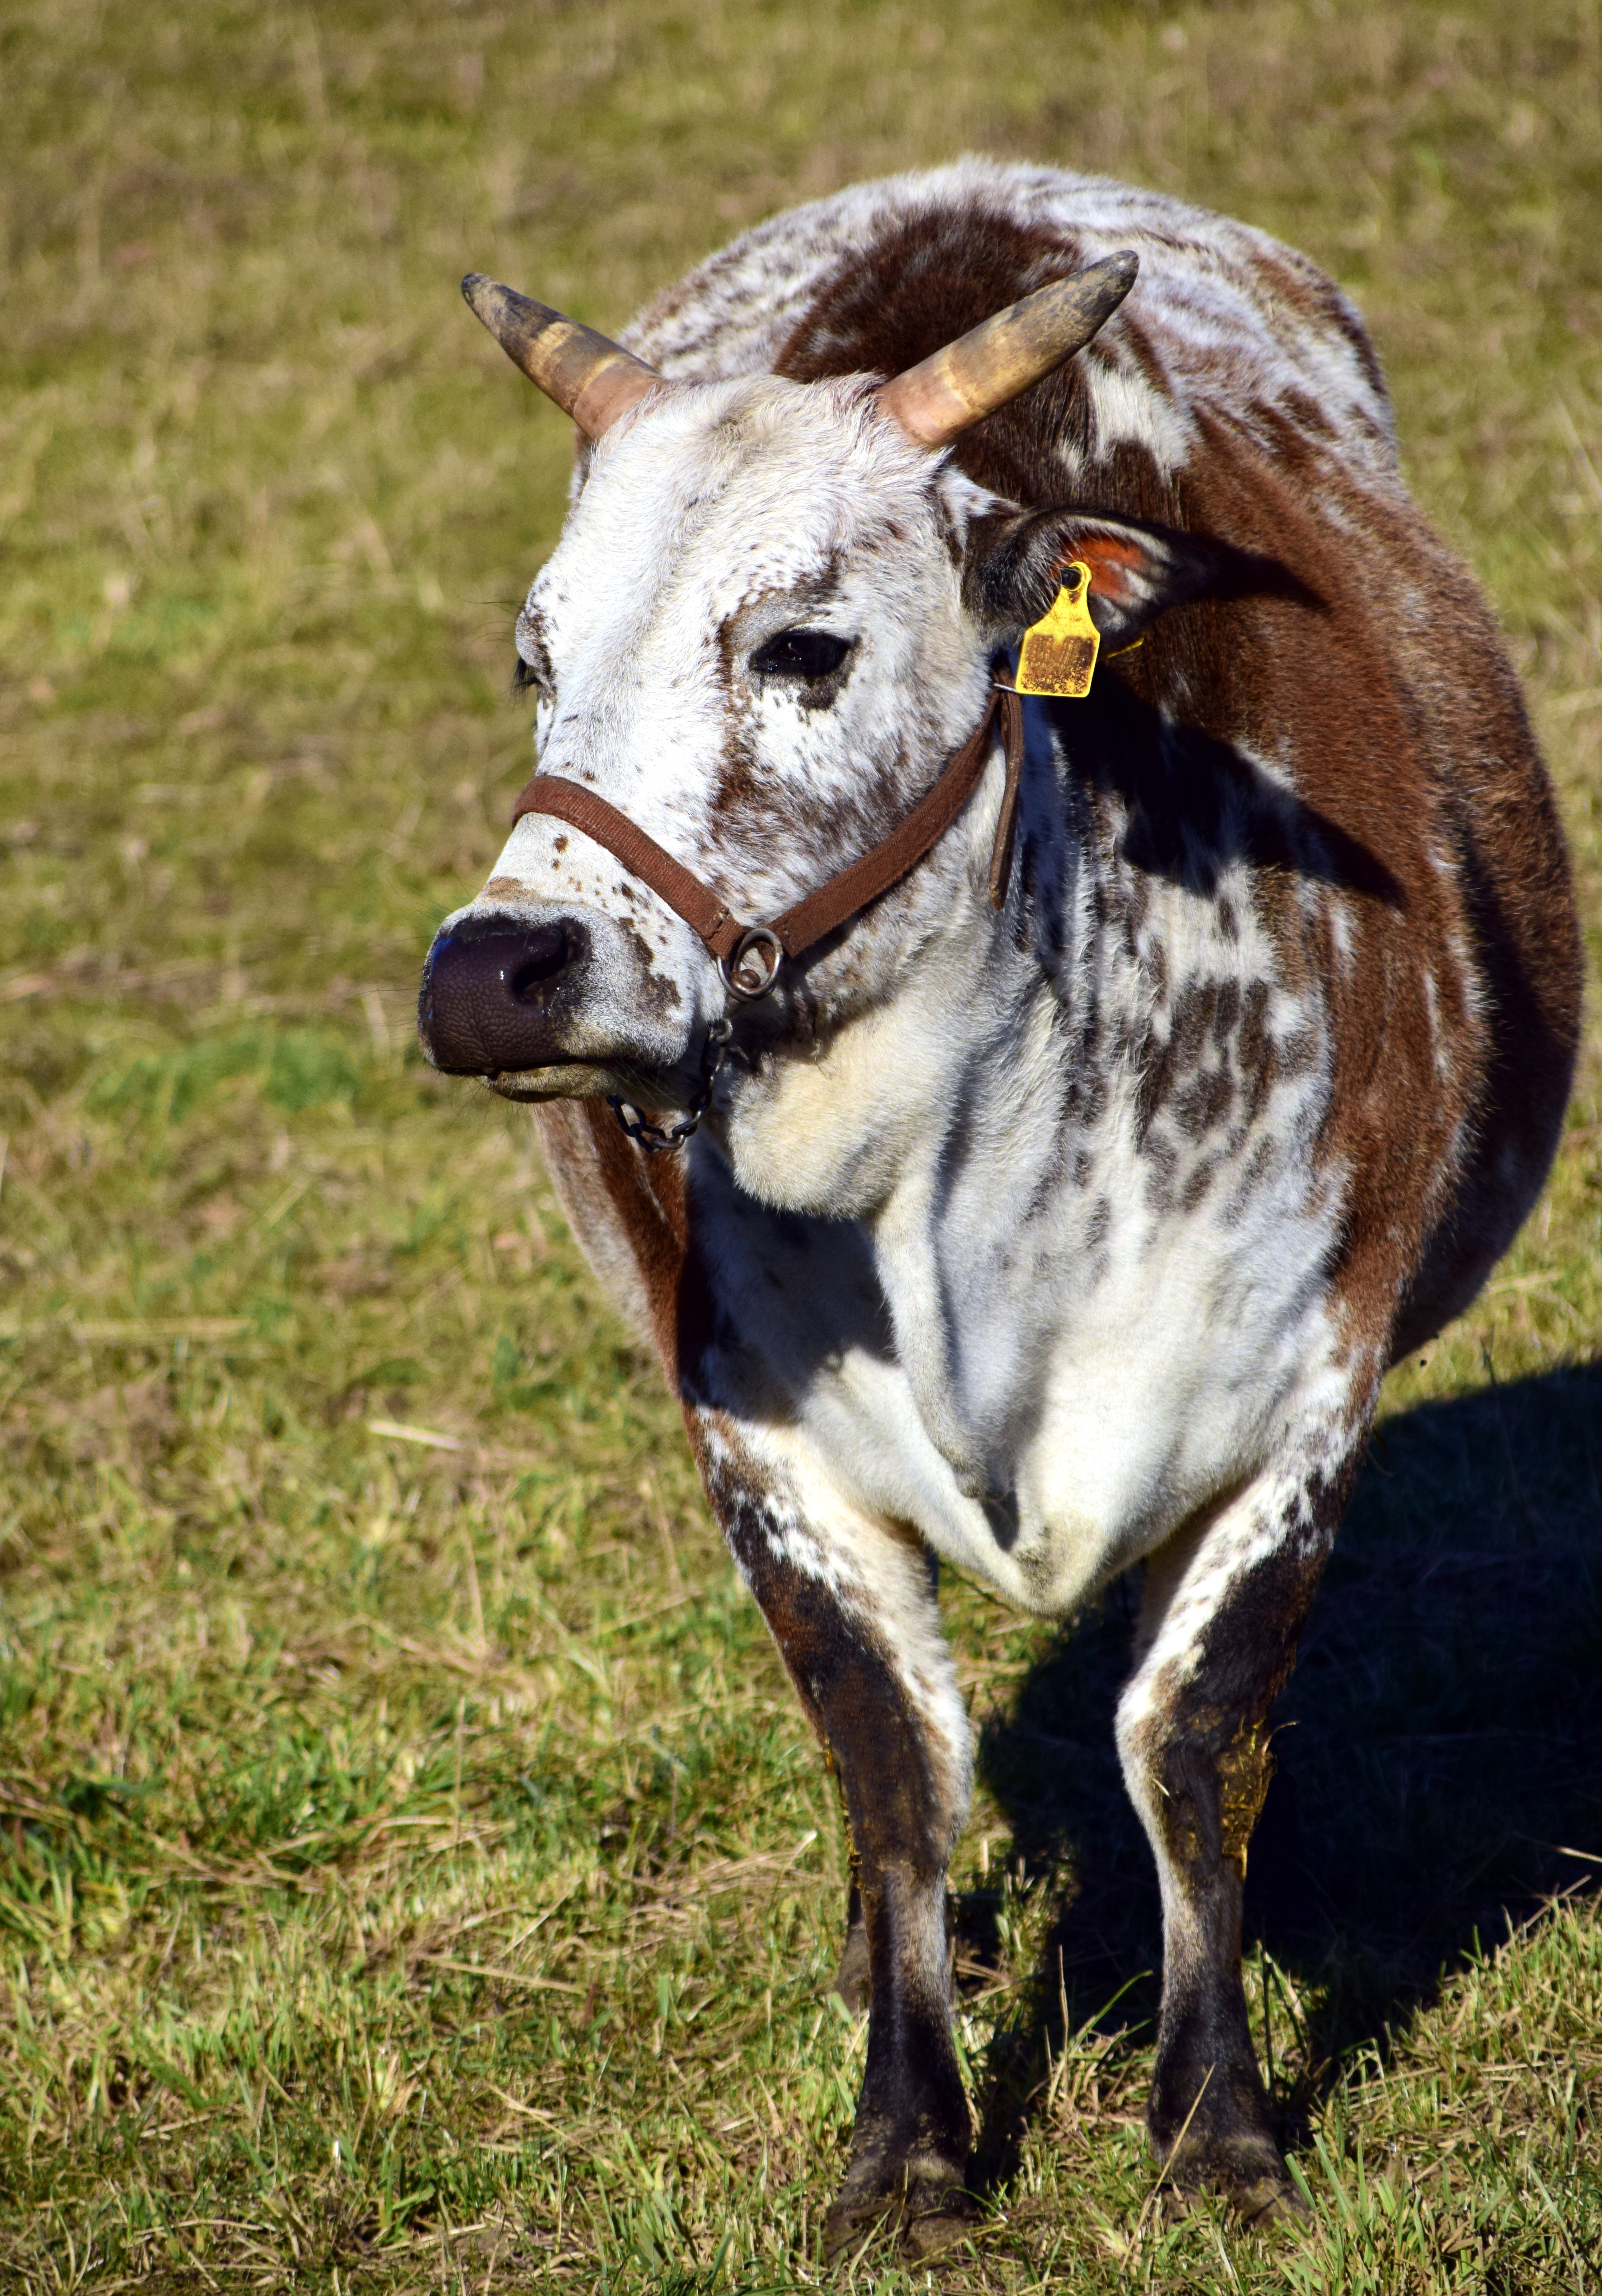
grass, meadow, boy, animal, goat, horn, cow, pasture, grazing, livestock, sheep, mammal, stallion, agriculture, beef, donkey, goats, head, vertebrate, mare, horns, ruminant, wildlife photography, young animal, freewheel, simmental cattle, grazing livestock, free range, pack animal, animal agriculture, zebu, cattle like mammal, horse like mammal, mustang horse, cow goat family, pasture attitude